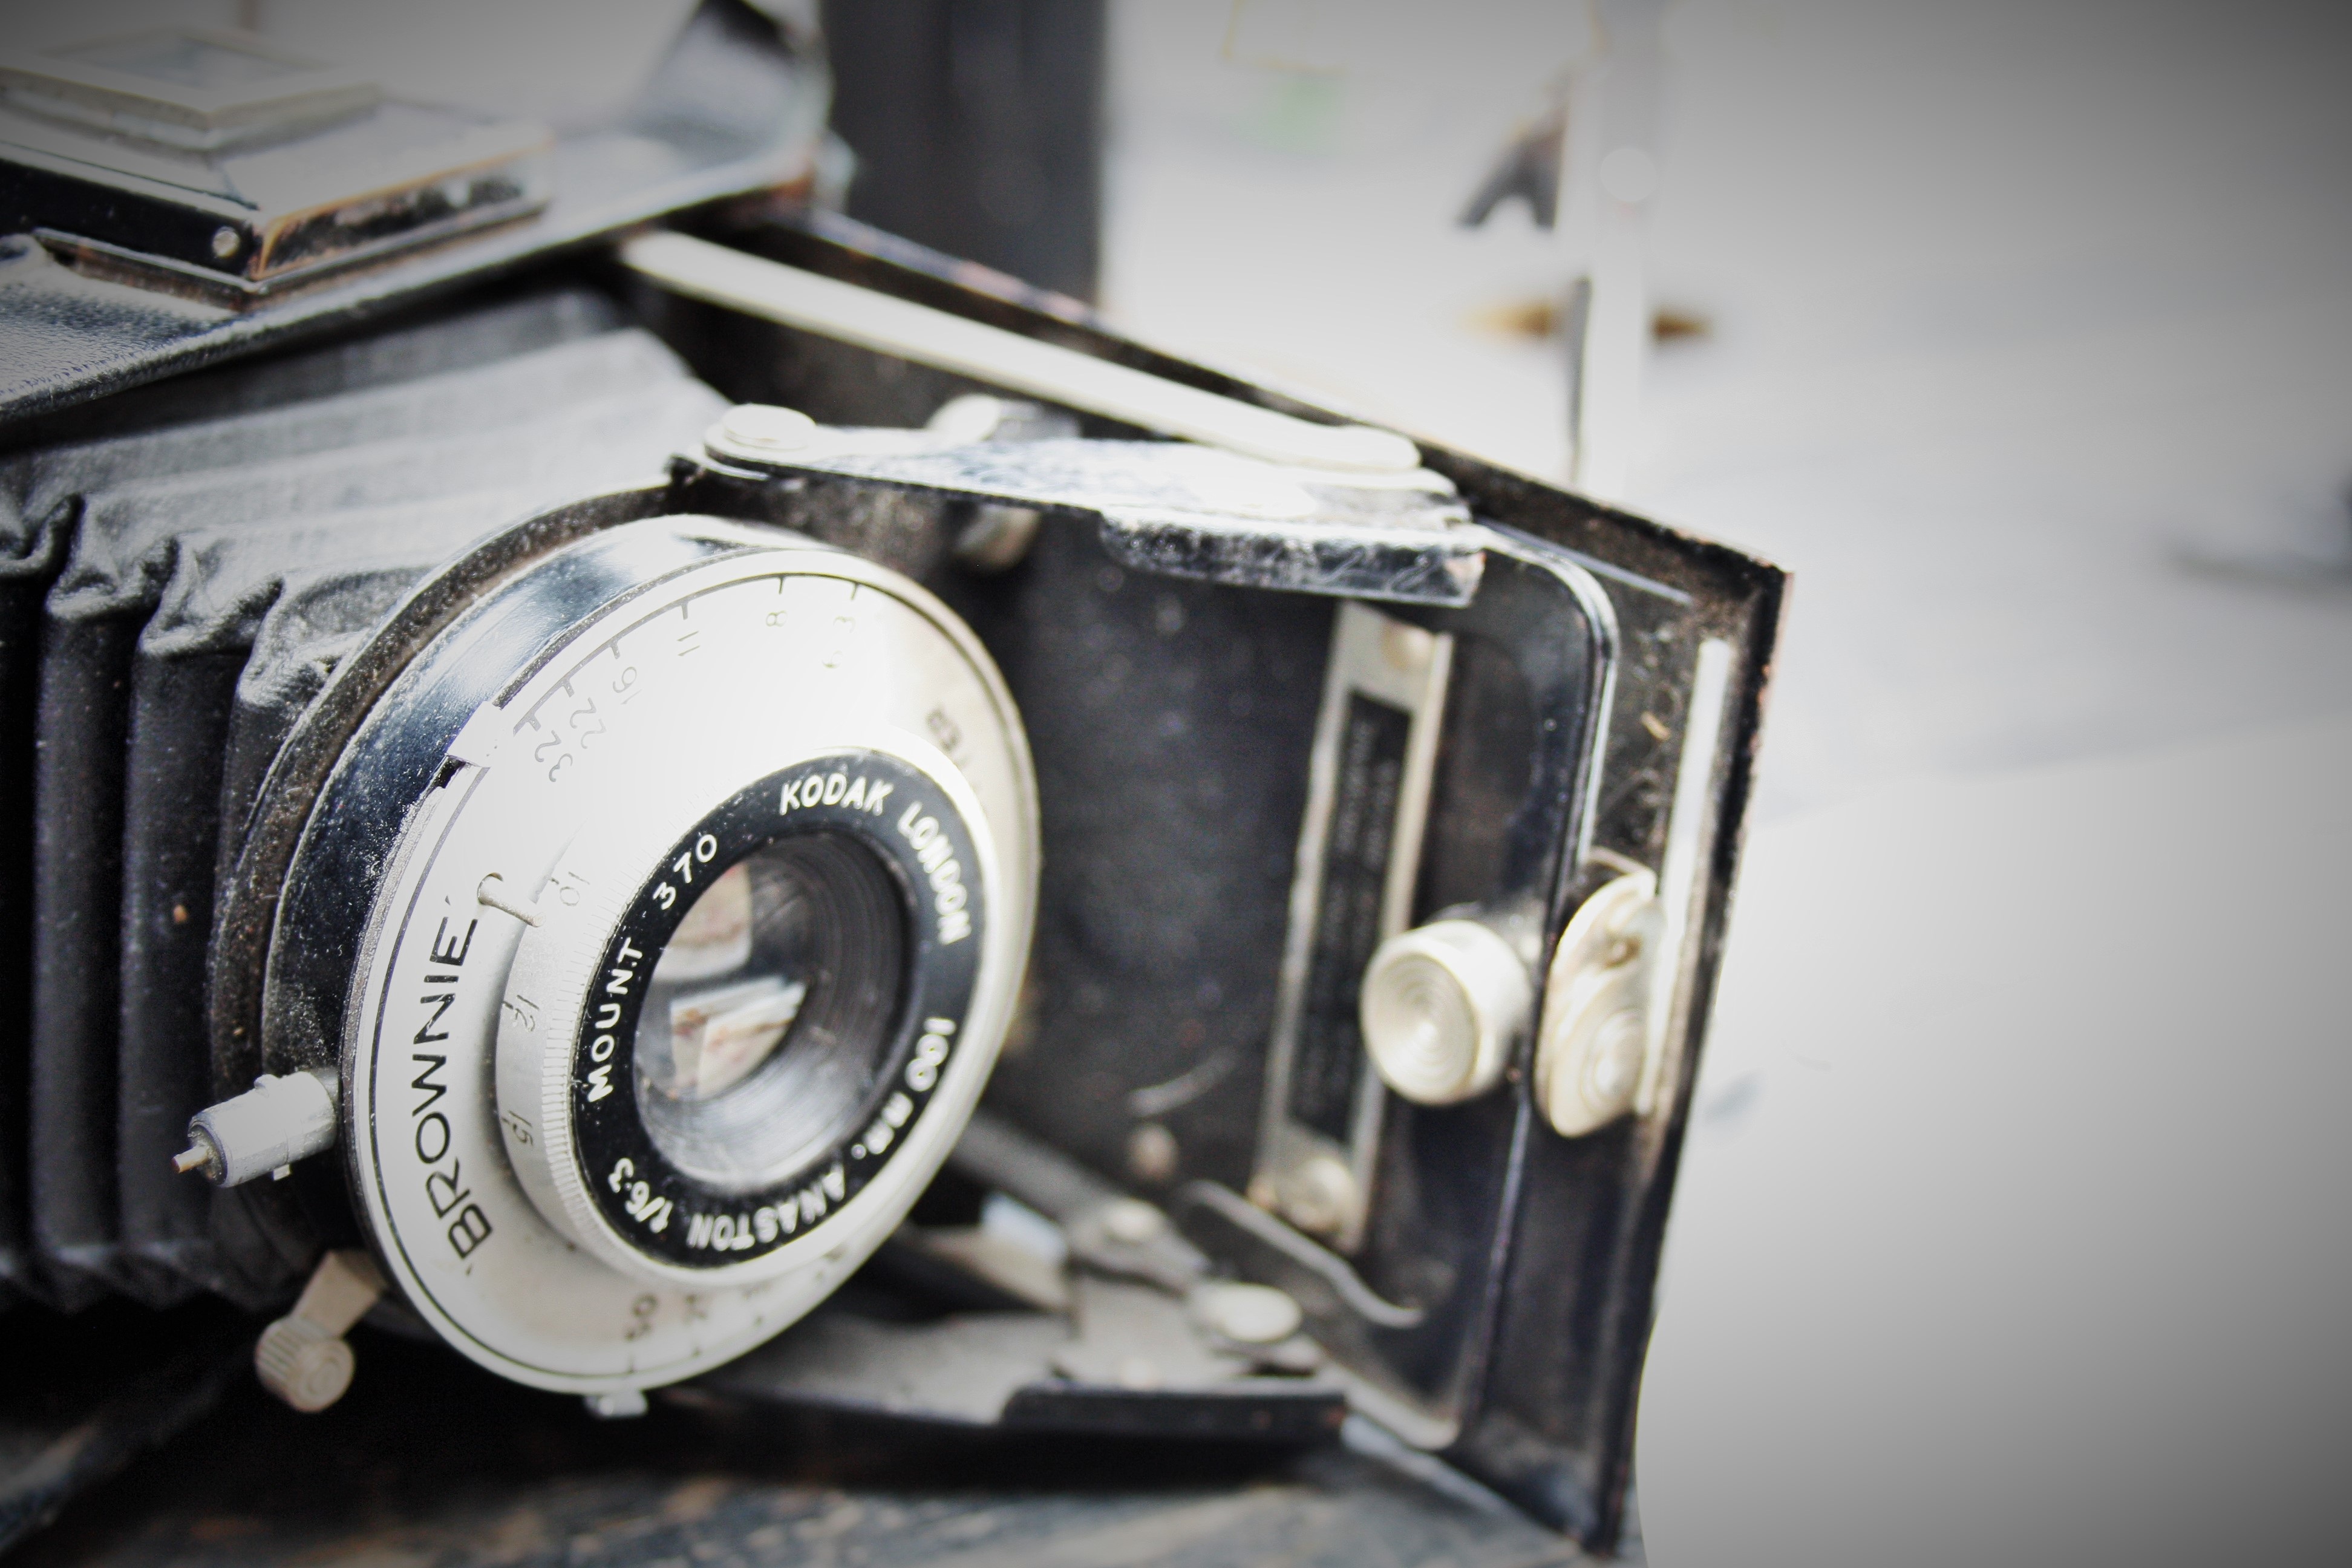
black and white, camera, photography, old, photo, lens, reflex camera, digital camera, photograph, camera lens, old fashioned, olden day, digital slr, single lens reflex camera, cameras optics, mirrorless interchangeable lens camera